Ancient Mesopotamian religion

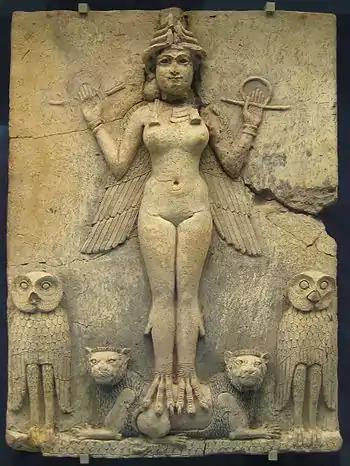
The "Burney Relief", which is speculated to represent either Ishtar or her older sister Ereshkigal ( 19th or 18th century BCE)

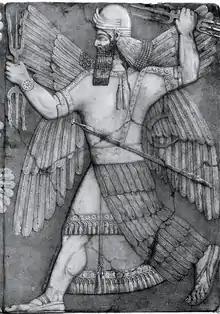
Monumental stone relief from the temple of Ninurta at Kalhu, depicting the god Ninurta, ( 883–859 BCE)

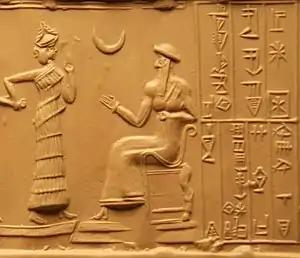
Impression of the cylinder seal of Ḫašḫamer, ensi. The seated figure is probably king Ur-Nammu, bestowing the governorship on Ḫašḫamer, who is led before him by the goddess Lamma. Nanna himself is indicated in the form of a crescent ( 2100 BCE)

Mesopotamian religion was polytheistic, thereby accepting the existence of many different deities, both male and female, though it was also henotheistic, with certain gods being viewed as superior to others by their specific devotees. These devotees were often from a particular city or city-state that held that deity as its tutelary deity; for instance, Enki was often associated with the city of Eridu in Sumer, Assur with Assur and Assyria, Enlil with the Sumerian city of Nippur, Ishtar with the Assyrian city of Arbela, and the god Marduk with Babylon. Though the full number of gods and goddesses found in Mesopotamia is not known, K. Tallqvist, in his (1938) counted around 2,400 that scholars know, most of which had Sumerian names. In the Sumerian language, the gods were referred to as "dingir", while in the Akkadian language they were known as "ilu" and it seems that there was syncretism between the gods worshipped by the two groups, adopting one another's deities.